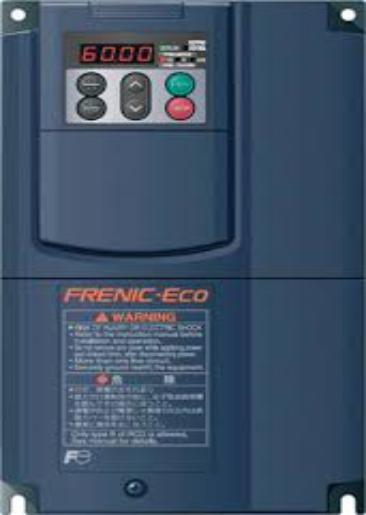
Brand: Fuji Electric
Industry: Electronic